The Strain (TV series)

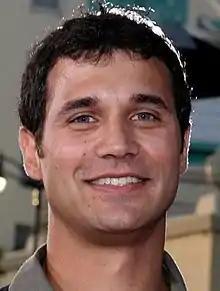
Ramin Djawadi is the composer of "The Strain" score.

The music was composed by Ramin Djawadi, who previously scored del Toro's 2013 film "Pacific Rim".